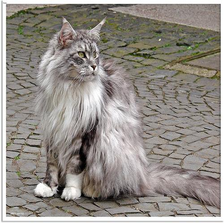
Species: cat
Breed: Maine Coon